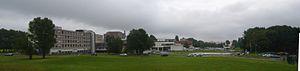
Le Centre hospitalier intercommunal Robert-Ballanger, est un hôpital des communes d'Aulnay-sous-Bois, du Blanc-Mesnil, de Sevran, de Tremblay-en-France et de Villepinte, en Seine-Saint-Denis. Il est situé à Villepinte, bien que son nom initial soit Centre hospitalier d'Aulnay-sous-Bois.
Villepinte est une commune française située dans le département de la Seine-Saint-Denis, en région Île-de-France.
Aulnay-sous-Bois est une commune française située dans le département de Seine-Saint-Denis en région Île-de-France. Ses habitants sont appelés les Aulnaysiens.